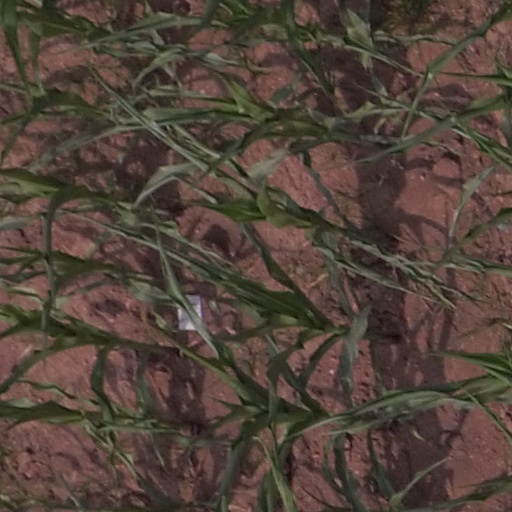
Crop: maize; corn